Little Big Town

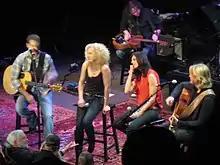
Little Big Town in 2009.

In 2005, Little Big Town was signed to Equity Music Group, a label started and partially owned by country music singer Clint Black. Their third single, "Boondocks", was released in June, peaking at No. 9 on the country charts in January 2006. It served as the first of four singles from the group's second album, "The Road to Here", which was released on October 4, 2005. "Bring It On Home", the second single from the album, became Little Big Town's first top 5 hit on Hot Country Songs. It was followed by "Good as Gone" and "A Little More You", both of which were top 20 hits. By the end of 2006, "The Road to Here" had been certified Platinum in the United States. Unlike their first album, the group's members co-wrote the majority of the songs on "The Road to Here" along with Wayne Kirkpatrick, who also produced it. In 2007, the group sang backing vocals on John Mellencamp's "Freedom's Road" album.